Primorsky Krai

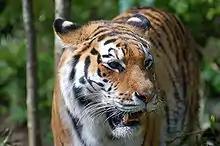
Most of the world's population of wild Siberian tigers is found in Primorsky Krai

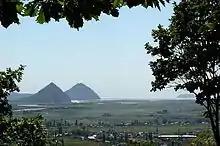
The cliffs Brat ("Brother") and Sestra ("Sister") in the environs of Nakhodka.

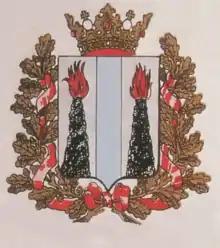
Coat of arms of Primorskaya Oblast in the beginning of the 20th century

Highlands dominate the territory of the krai. Most of the territory is mountainous, and almost 80% of it is forested. The average elevation is about . Sikhote-Alin is a mountainous formation, extending for the most part of the Krai. It consists of a number of parallel ranges: the Partizansky (Partisan), the Siny (Blue), the Kholodny (Cold), and others. There are many karst caves in the south of Primorye, including the relatively accessible Spyashchaya Krasavitsa cave (the Sleeping Beauty) in the Ussuriysky Nature Preserve. There are comparatively well-preserved fragments of ancient volcanoes in the area.